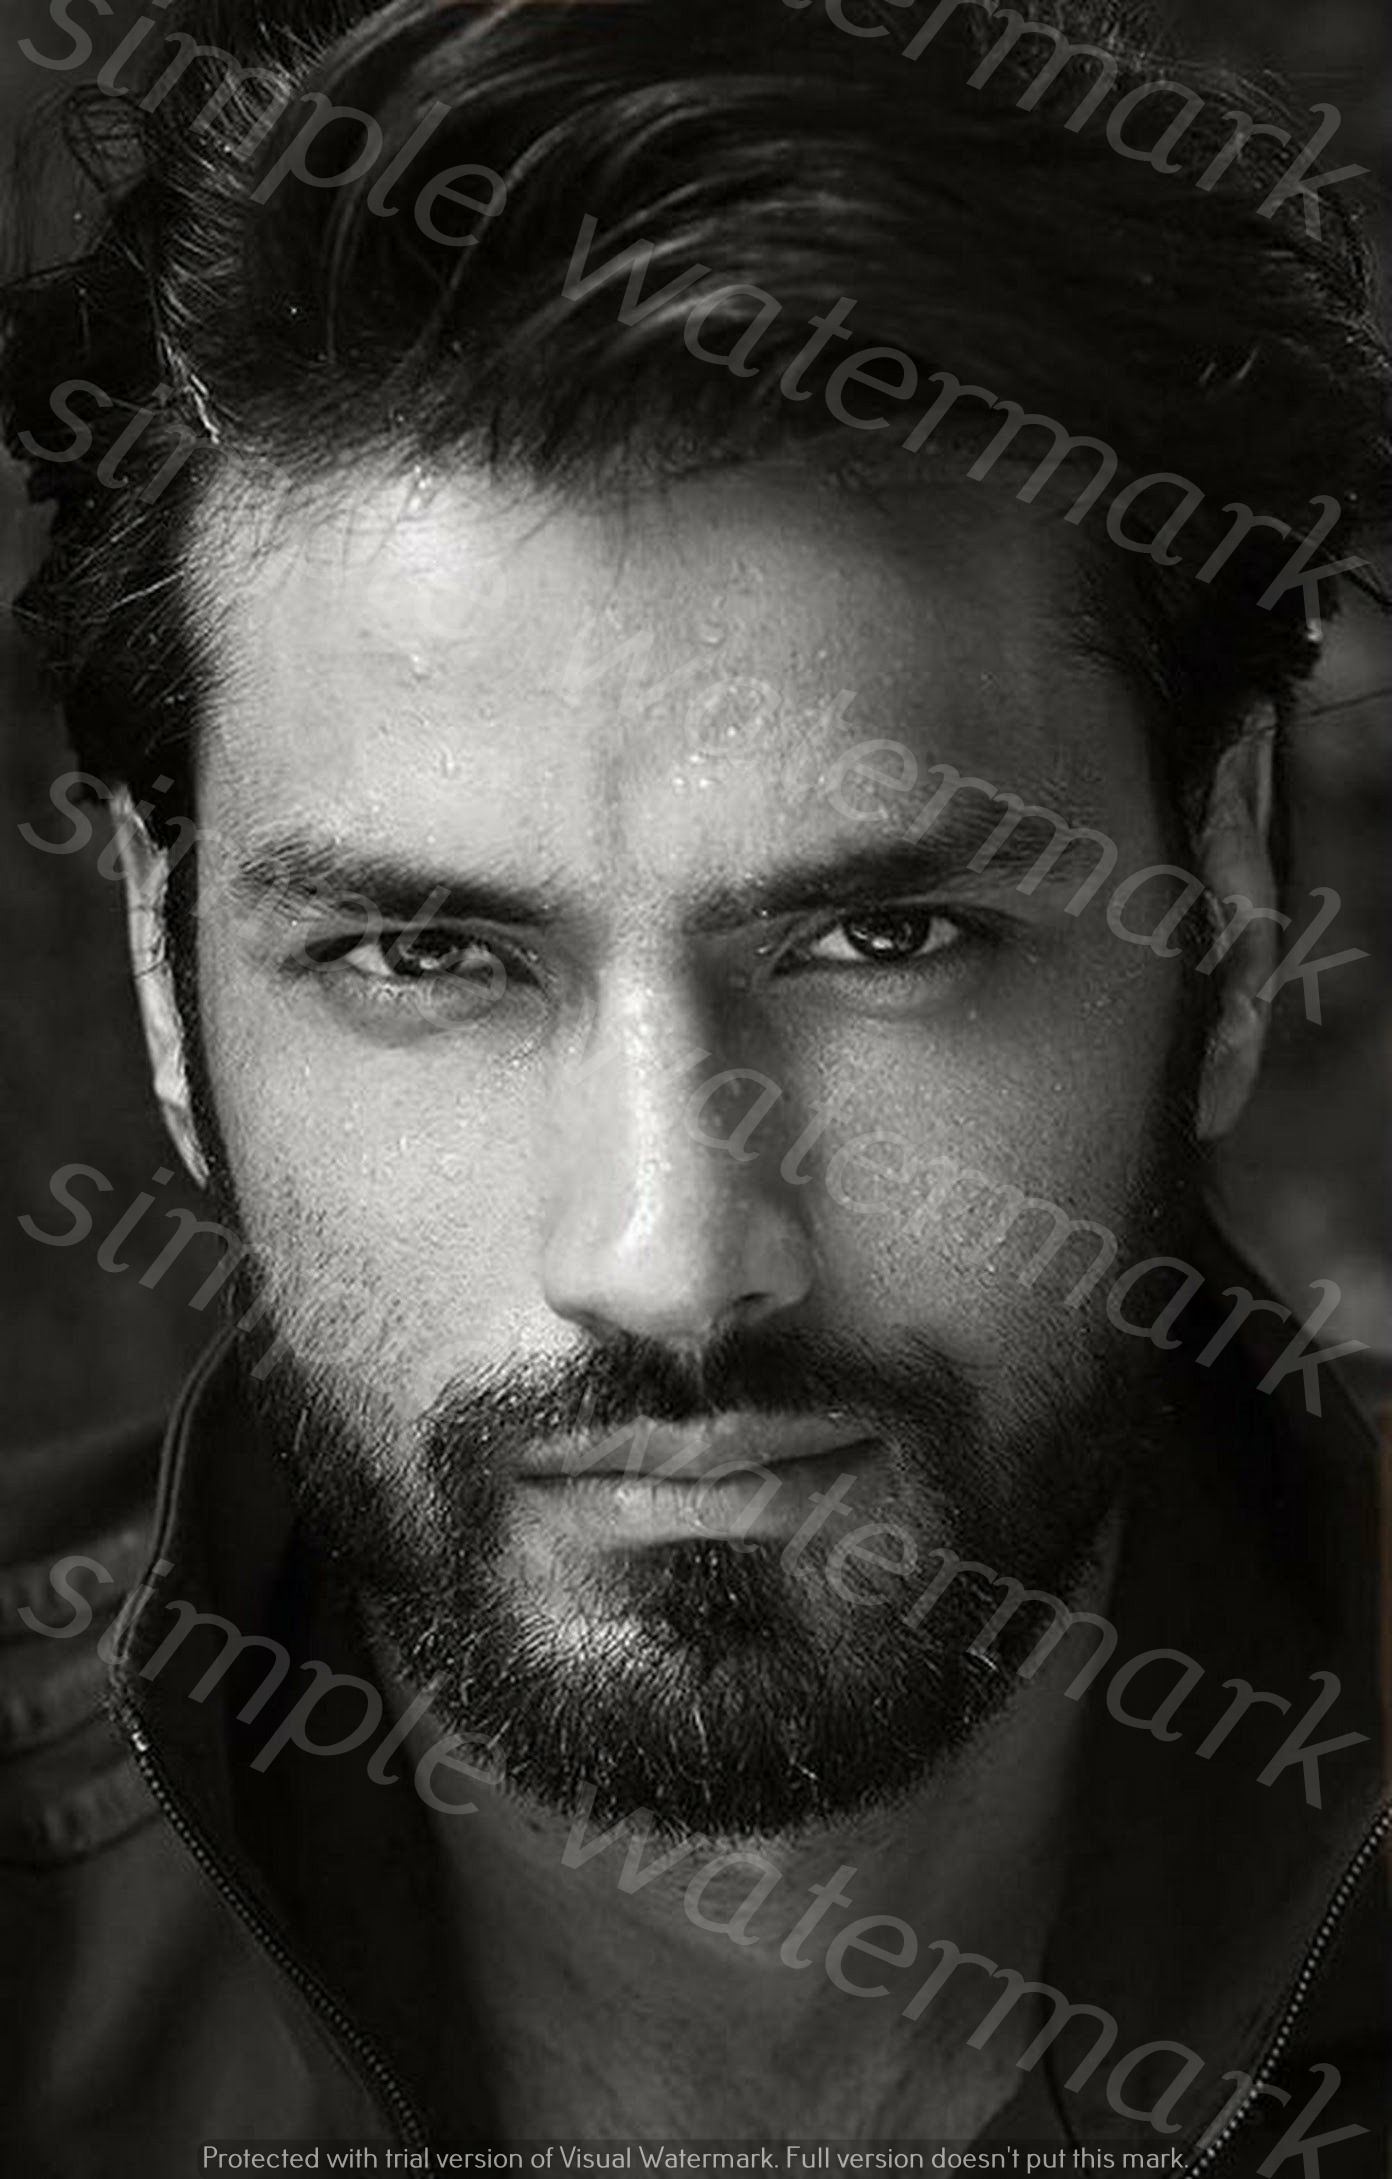
Label: Watermark